Jack Betts

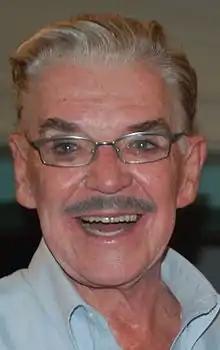
Betts in 2010

Jack Fillmore Betts (April 11, 1929 – June 19, 2025), also credited as Hunt Powers, was an American character actor. He acted in film, on stage and on television. He is best known for starring in several Spaghetti western films, such as "Sugar Colt" (1966), and he also appeared in "Spider-Man" (2002).